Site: brandenburg
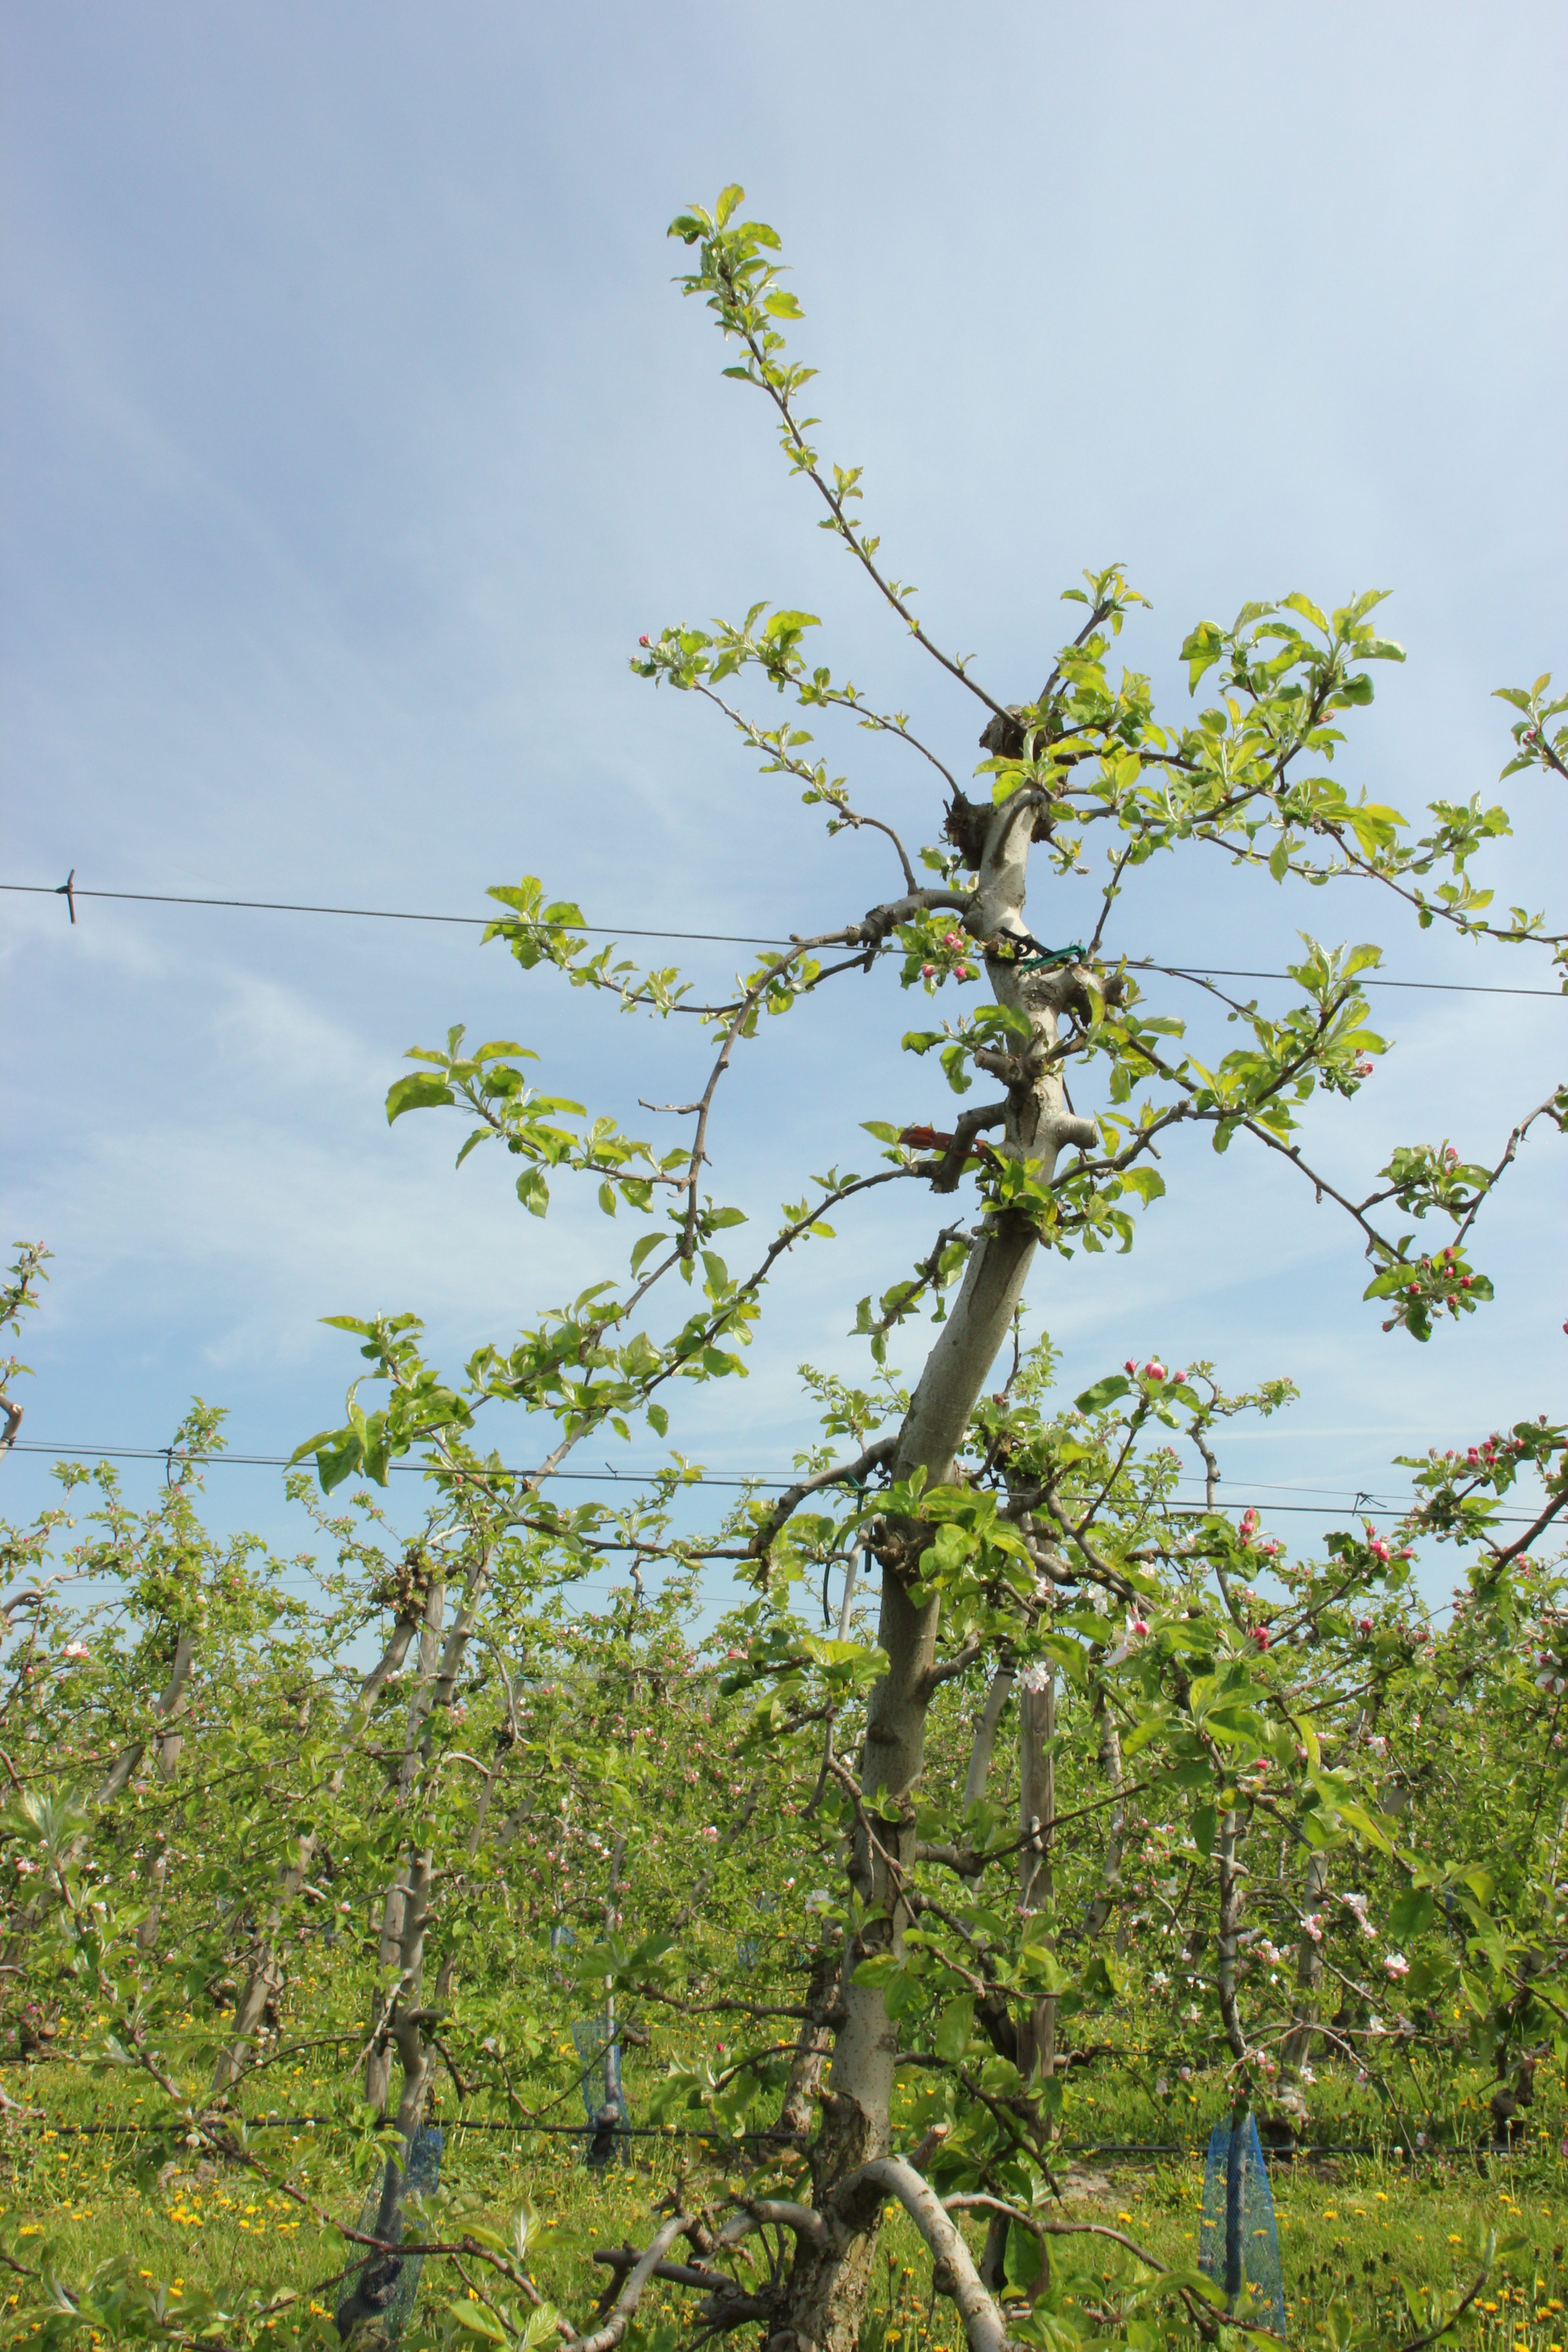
Growth stage (BBCH 60): Flowering